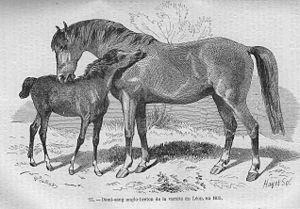
Cheval demi-sang anglo-breton (1825)
La liste des races chevalines de France recense l'ensemble des races de chevaux présentes sur le territoire français, qu'elles soient autochtones ou d'origine étrangère. La France compte un assez grand nombre de races, élevées et modifiées selon les besoins de chaque époque. Les premières véritables races de chevaux françaises, définies par une unité de modèle, de lieu d'élevage et de caractère, remontent au XVIIIᵉ siècle. Les premières races reconnues en France sont le Pur-sang et l'Arabe d'origine étrangère. L'Anglo-arabe, issu du croisement des deux, est bien une création française, reconnue comme les deux précédentes en 1833. Peu réputée jusqu'au XXᵉ siècle pour ses chevaux de selle et ses poneys, la France compte en revanche des chevaux de trait largement exportés. Neuf races de trait perdurent et constituent un patrimoine unique au monde. Le Percheron est considéré comme le fleuron historique de l'élevage chevalin national, mais l'élevage a nettement évolué. La race de course du trotteur français représente, au début du XXIᵉ siècle, la principale race nationale et une spécificité française liée aux courses de trot.
Le cheval en Bretagne a une nette importance historique, économique et culturelle, depuis son introduction attribuée sans certitude aux Celtes. En Bretagne, le cheval, généralement un bidet breton, est essentiellement employé comme animal de selle jusqu'au milieu du XIXᵉ siècle. La plupart des éleveurs se spécialisent ensuite dans le cheval de trait et d'attelage avec l'amélioration des routes. Ils s'implantent surtout à l'ouest, en Basse-Bretagne, dans le Trégor et le Léon. Le cheval de trait Breton, animal de travail réputé, s'exporte en très grand nombre au début du XXᵉ siècle, depuis Landivisiau.